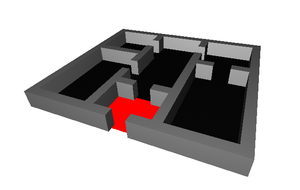
Le vestibule ou hall d'entrée est, en architecture, la pièce par laquelle on accède à un édifice ou une maison, et qui sert souvent de passage pour accéder aux autres pièces. Dans le cas d'habitation construite sur plusieurs niveaux, cet espace accueille aussi très souvent l'escalier qui permet l'accès aux étages supérieurs.